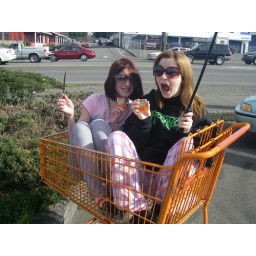
Alena, Heather, orange tic-tacs, a plastic butter knife and a broken sword toy in an orange shopping cart